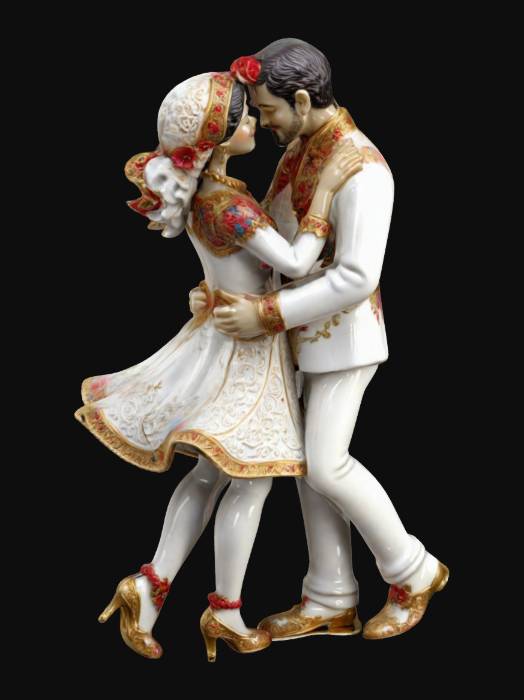
미적 점수 (1~10점): 8